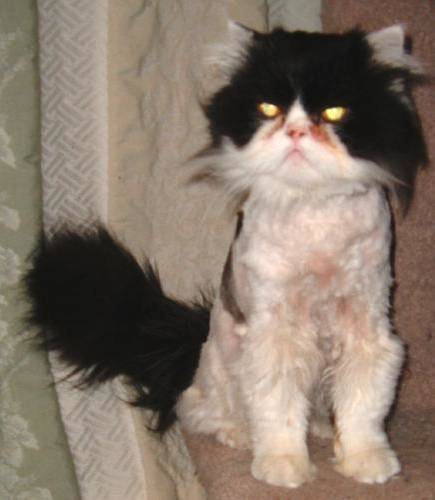
Label: cat